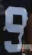
Number: 9